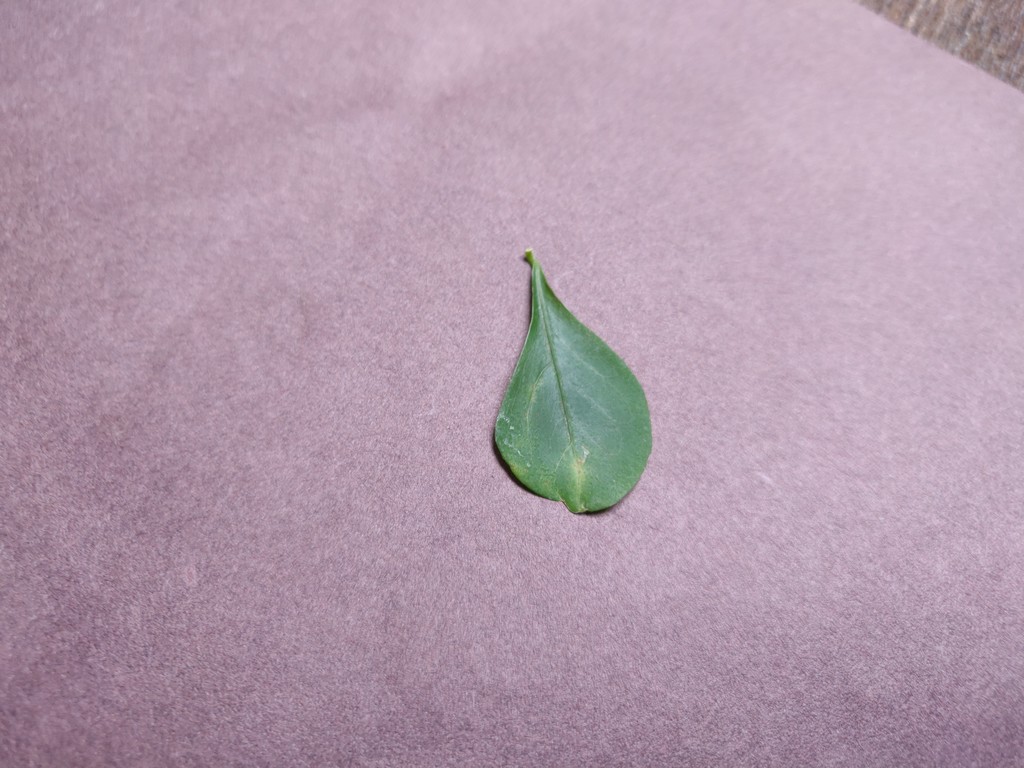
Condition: Unhealthy
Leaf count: single
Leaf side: front